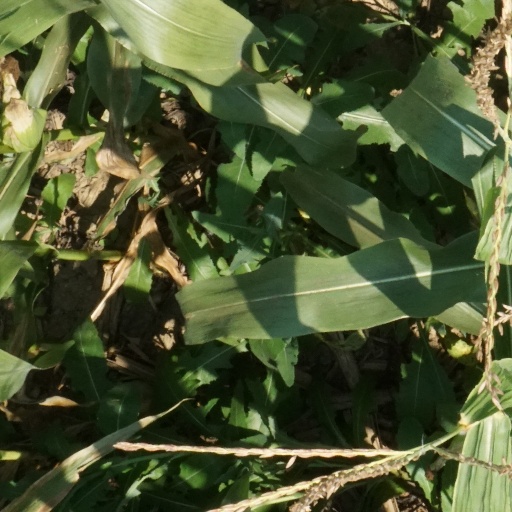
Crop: maize; corn